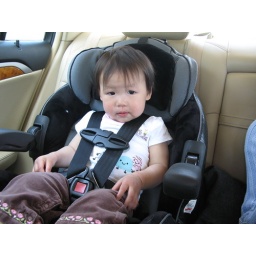
Rebecca in her new car seat